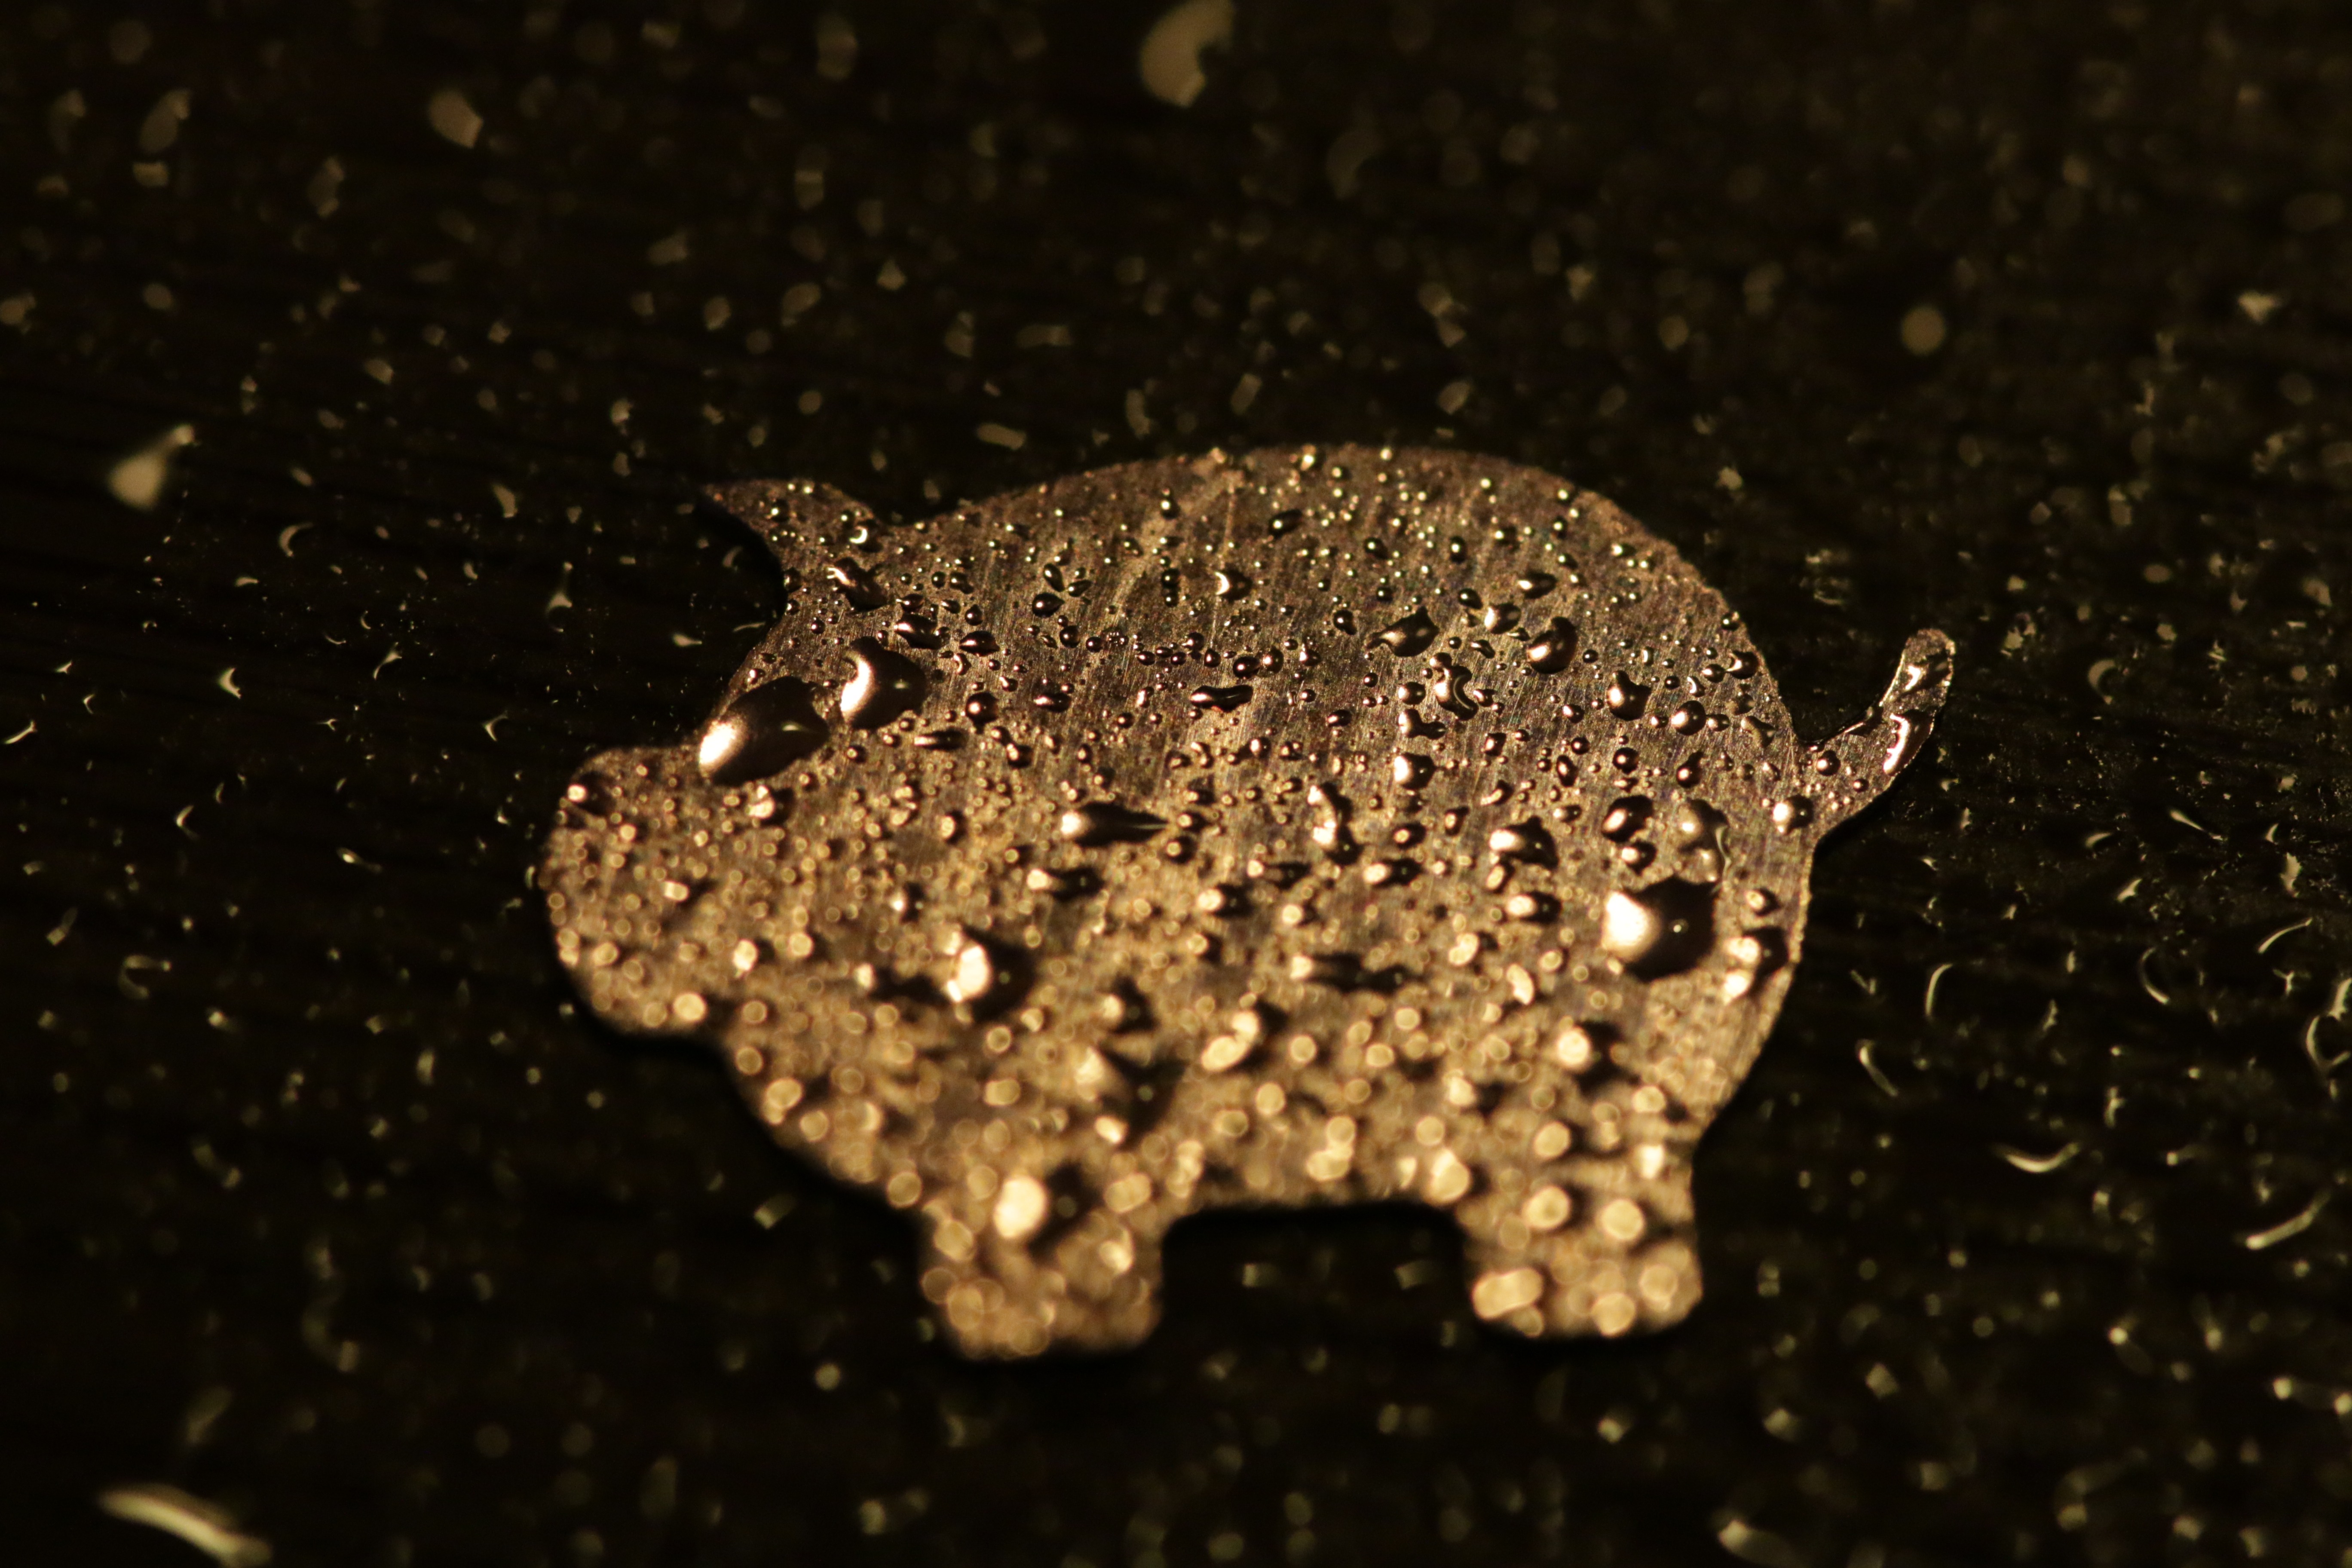
water, leaf, metal, amphibian, sparkle, close up, gold, pig, artificial, luck, save, macro photography, lucky charm, lucky pig, symbol of good luck